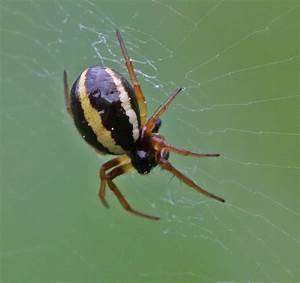
Label: spider